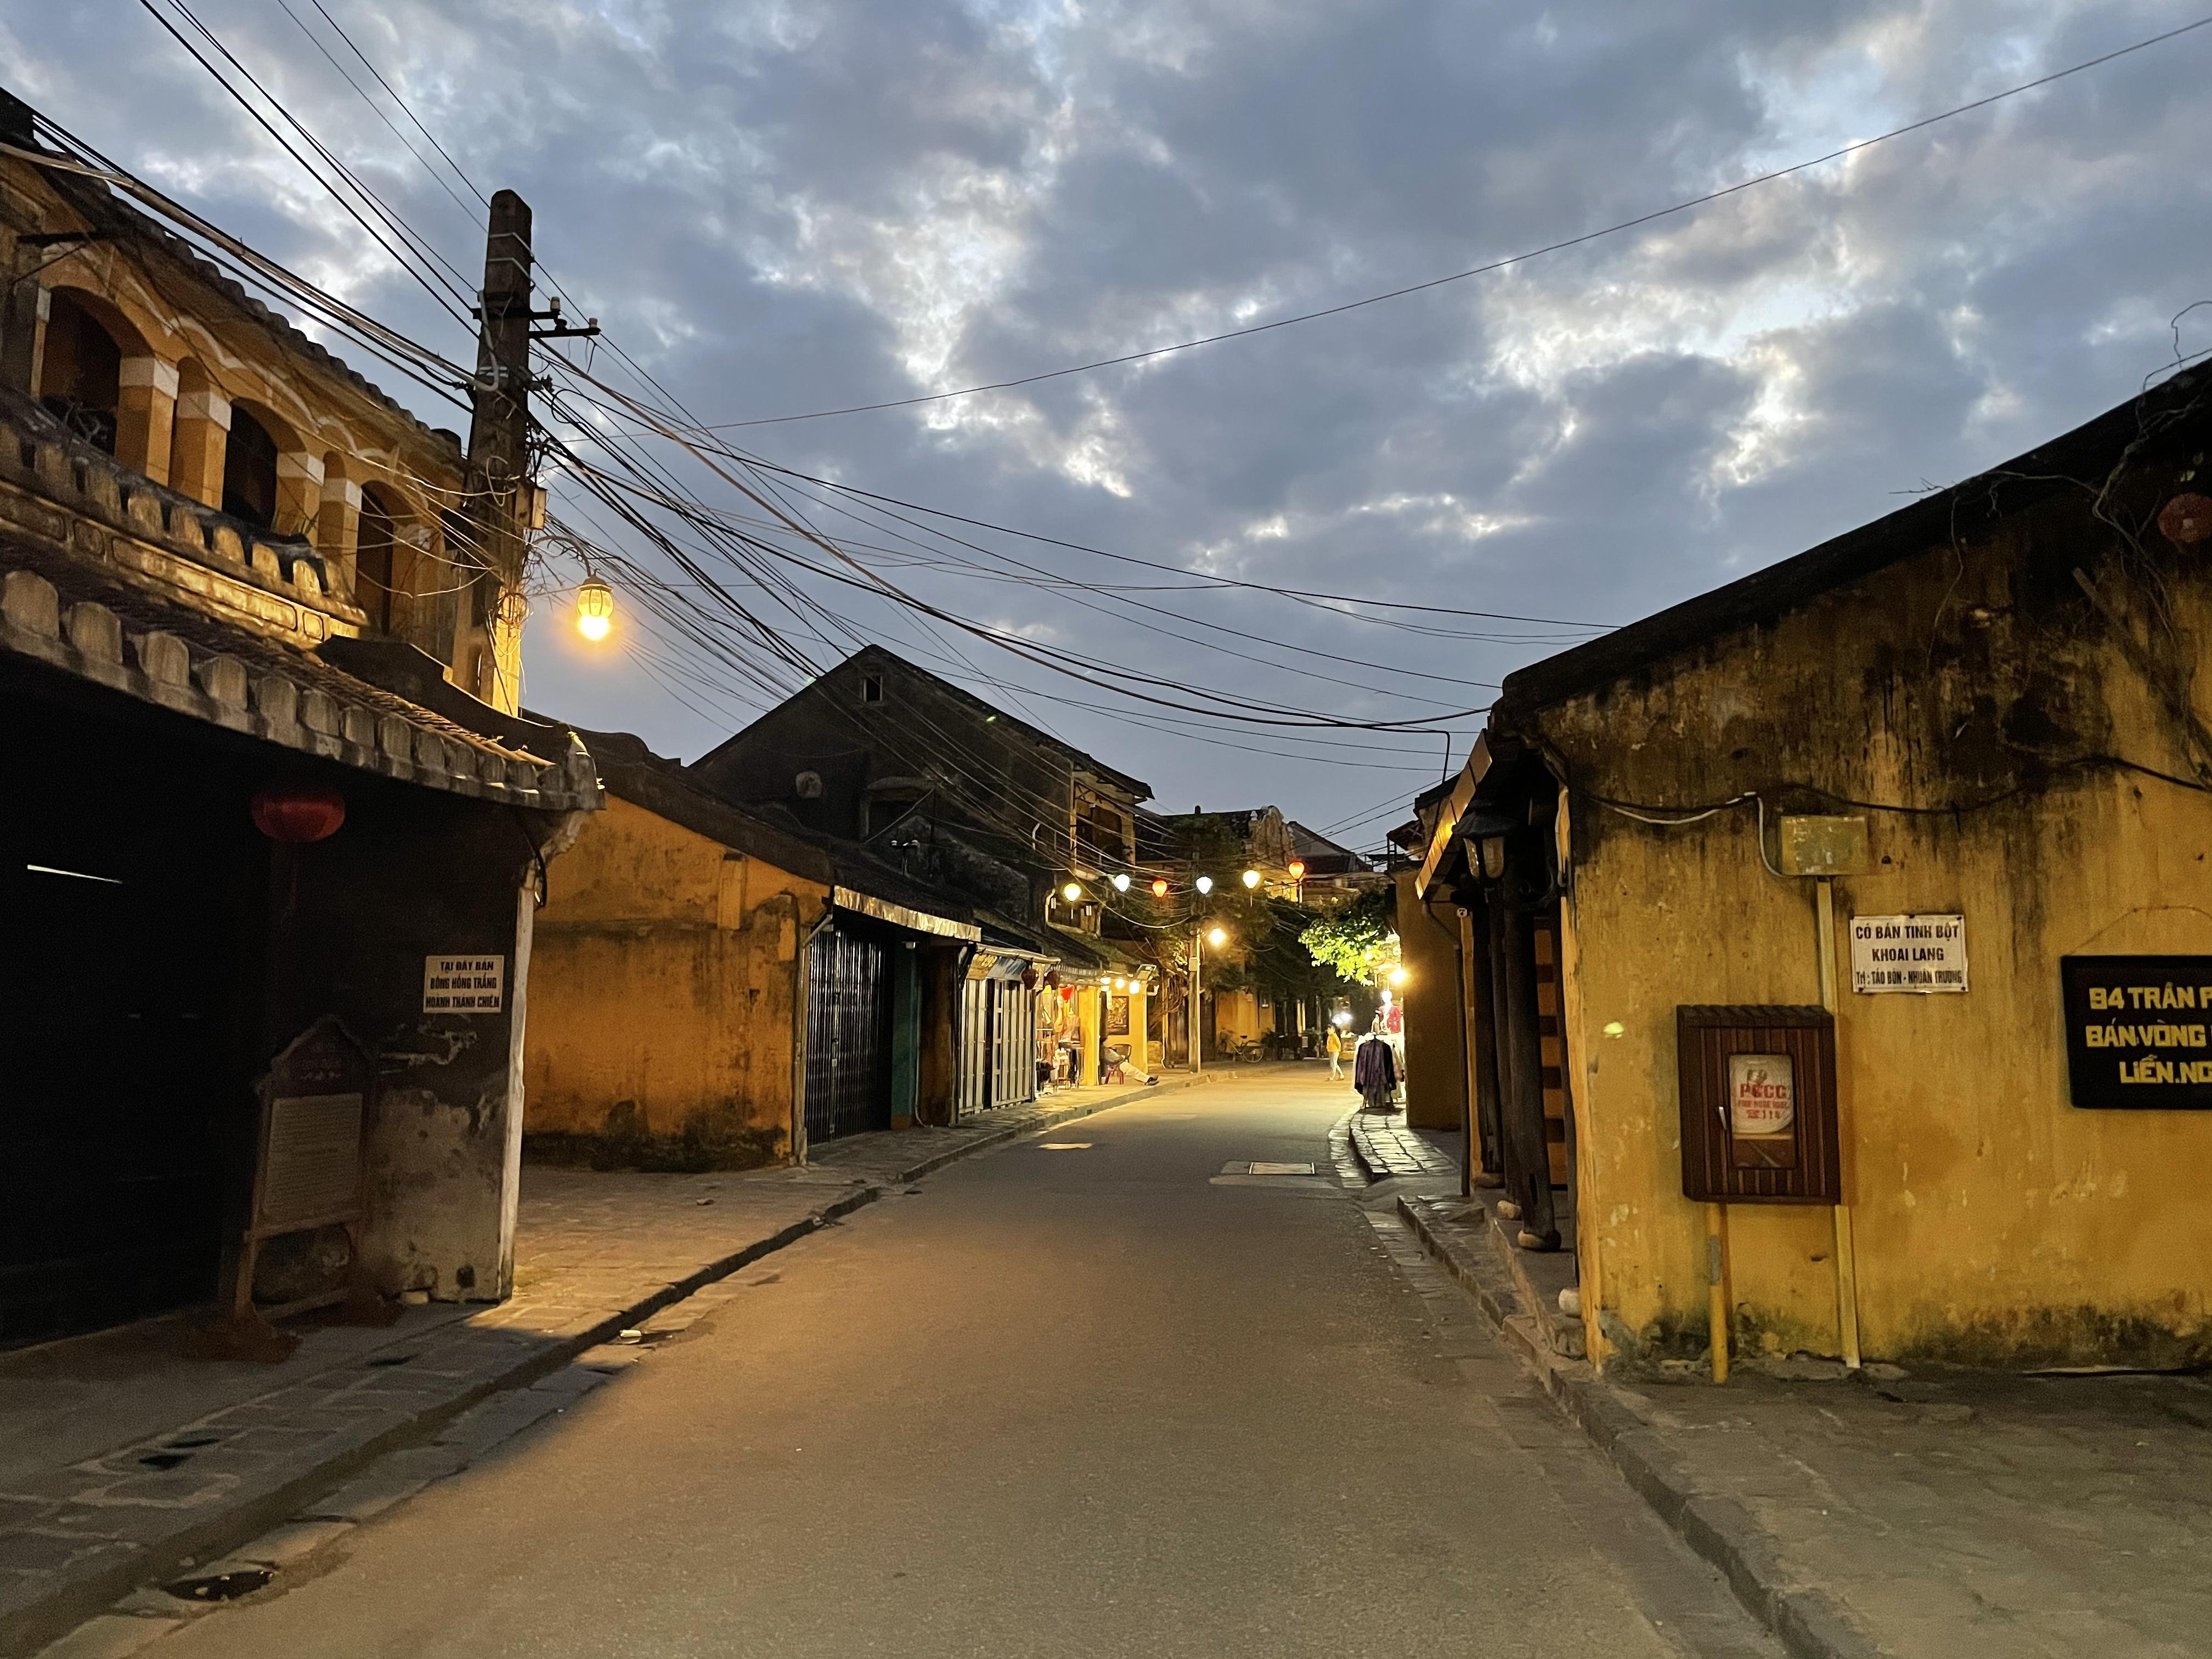
tường của những ngôi nhà ở trong khu phố được sơn màu vàng